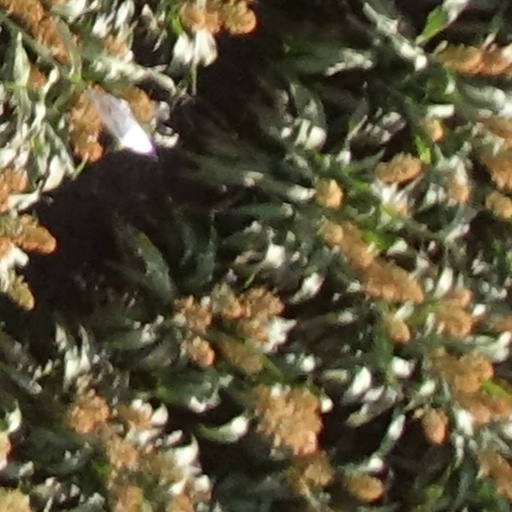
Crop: sorghum